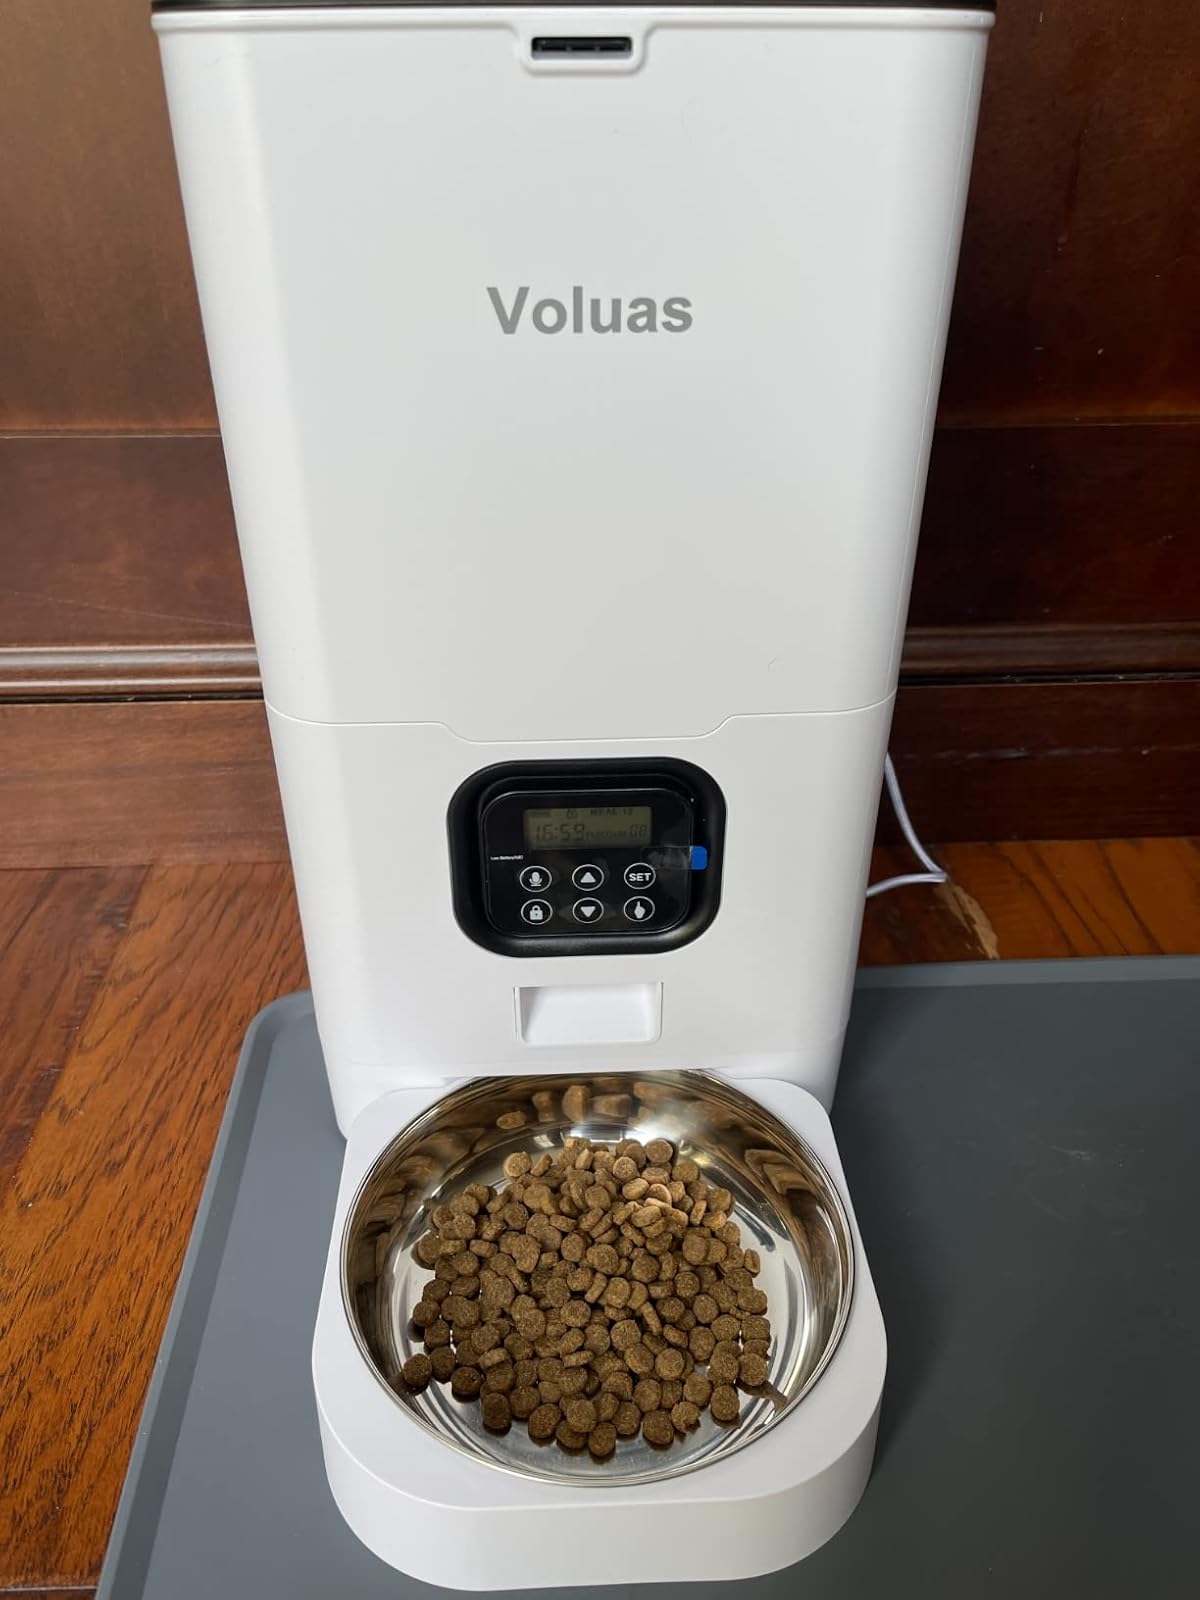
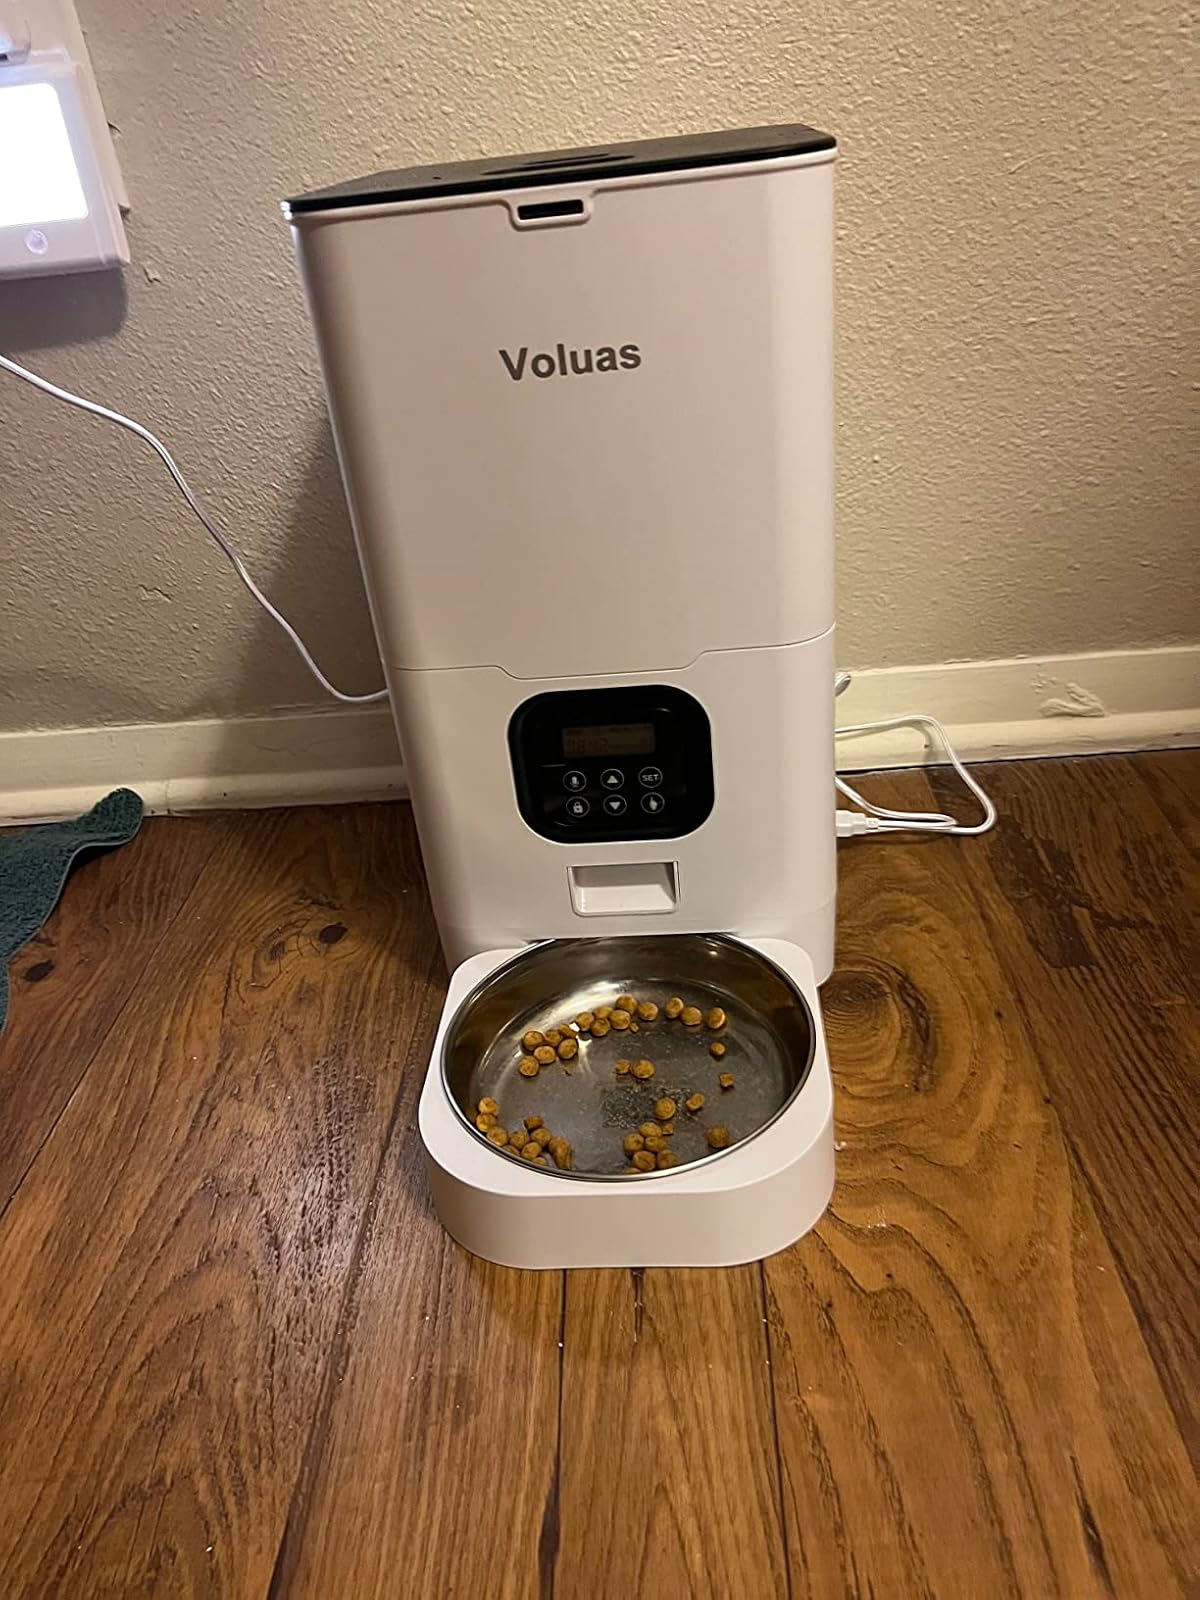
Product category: items_feeder
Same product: yes